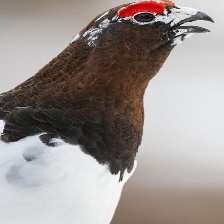
Species: WILLOW PTARMIGAN
Scientific name: LAGOPUS LAGOPUS